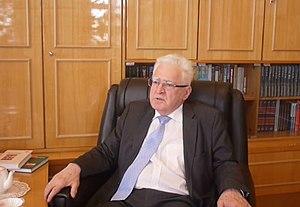
Abdoussalam Abdoulkerimovitch Gousseïnov, en cyrillique Абдусала́м Абдулкери́мович Гусе́йнов, né le 8 mars 1939 à Alkadar, village de la RSSA du Daghestan en URSS, est un philosophe et universitaire d'abord soviétique, puis de citoyenneté russe et d'ethnie lezghienne. Il s'est illustré dans son pays, surtout depuis la fin de l'URSS, comme un spécialiste de l'éthique.